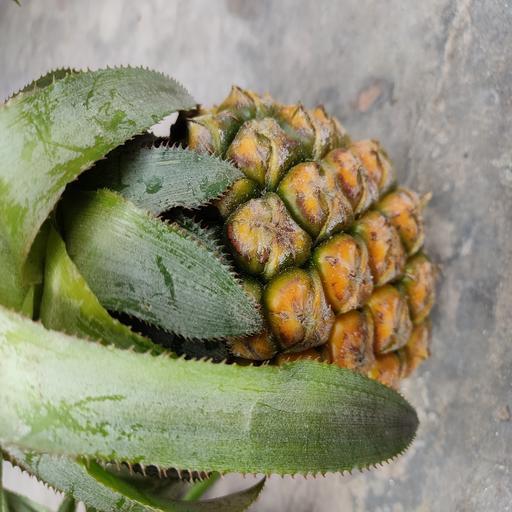
Crop type: Pineapple